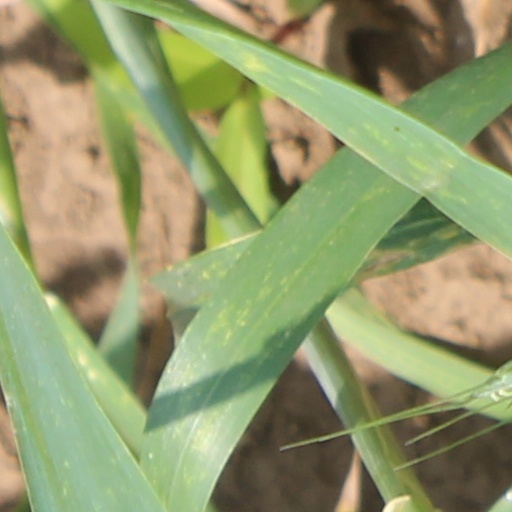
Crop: wheat